Answer in natural language. Which point is closer to the camera taking this photo, point A  or point B? Choose between the following options: A or B
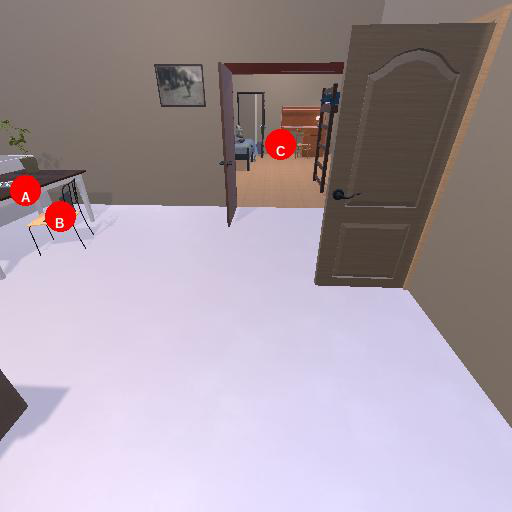
<answer>B</answer>